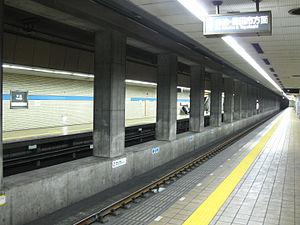
Hirabari est une station du métro de Nagoya sur la ligne Tsurumai dans l'arrondissement de Tempaku à Nagoya.